S. J. V. Chelvanayakam

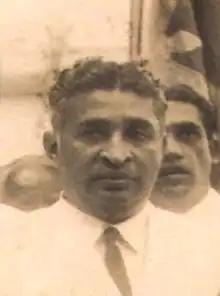
Dudley Senanayake, who served as Prime Minister of Ceylon on three occasions

Chelvanayakam was re-elected in the 1965 parliamentary election which resulted in a hung parliament. After the election Chelvanayakam met with UNP leader Dudley Senanayake who agreed to Chelvanayakam's conditions for supporting a UNP led government. The agreement, known as the Dudley-Chelvanayakam Pact (D-C Pact), was put down on paper and signed by Chelvanayakam and Senanayake on 24 March 1965. Under the Dudley-Chelvanayakam Pact, which was a modified version of the B-C pact, Senanayake agreed to make Tamil the language of administration and of record in the Northern and Eastern provinces (Tamil Language Special Provisions Act); amend the Languages of Courts Act to allow legal proceedings in the Northern and Eastern provinces to be conducted and recorded in Tamil; establish District Councils vested with powers over mutually agreed subjects; amend the Land Development Ordinance to provide allotment of land to citizens; and grant land under colonization schemes in the Northern and Eastern provinces to landless people in the district, to Tamil-speaking residents from the two provinces, and to other citizens with preference being given to Tamils from other provinces. Senanayake kept the contents of the D-C Pact a secret which allowed Sinhalese nationalists to allege that he had agreed to the division of the country. Even the leftist Lanka Sama Samaja Party and Communist Party of Ceylon joined the Sinhala nationalist SLFP in propagating this claim.